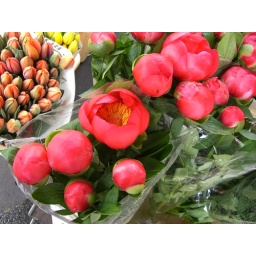
Here are bunches of red big peonies and tulip buds in the flower stand.